Knobbed porgy

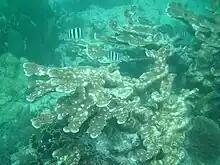
This reef, found south of Florida, would be a typical habitat for the knobbed porgy.

In the western Atlantic Ocean, the knobbed porgy is known from the coast of North Carolina south to eastern Florida and the entire Gulf of Mexico including the coast of Cuba and the Campeche bank. It is found over hard bottoms at depths from 7 to 90m, and can also be associated with ledges, coral reefs, and near-by areas of gravel, grass or sand. Knobbed porgies are carnivorous, and feed primarily on mollusks, polychaetes, crabs, and sea urchins.